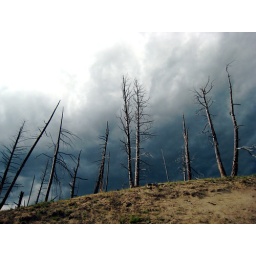
Those are the remaining trees from the forest fire in yellowstone, and the storm was rolling in so perfect :)